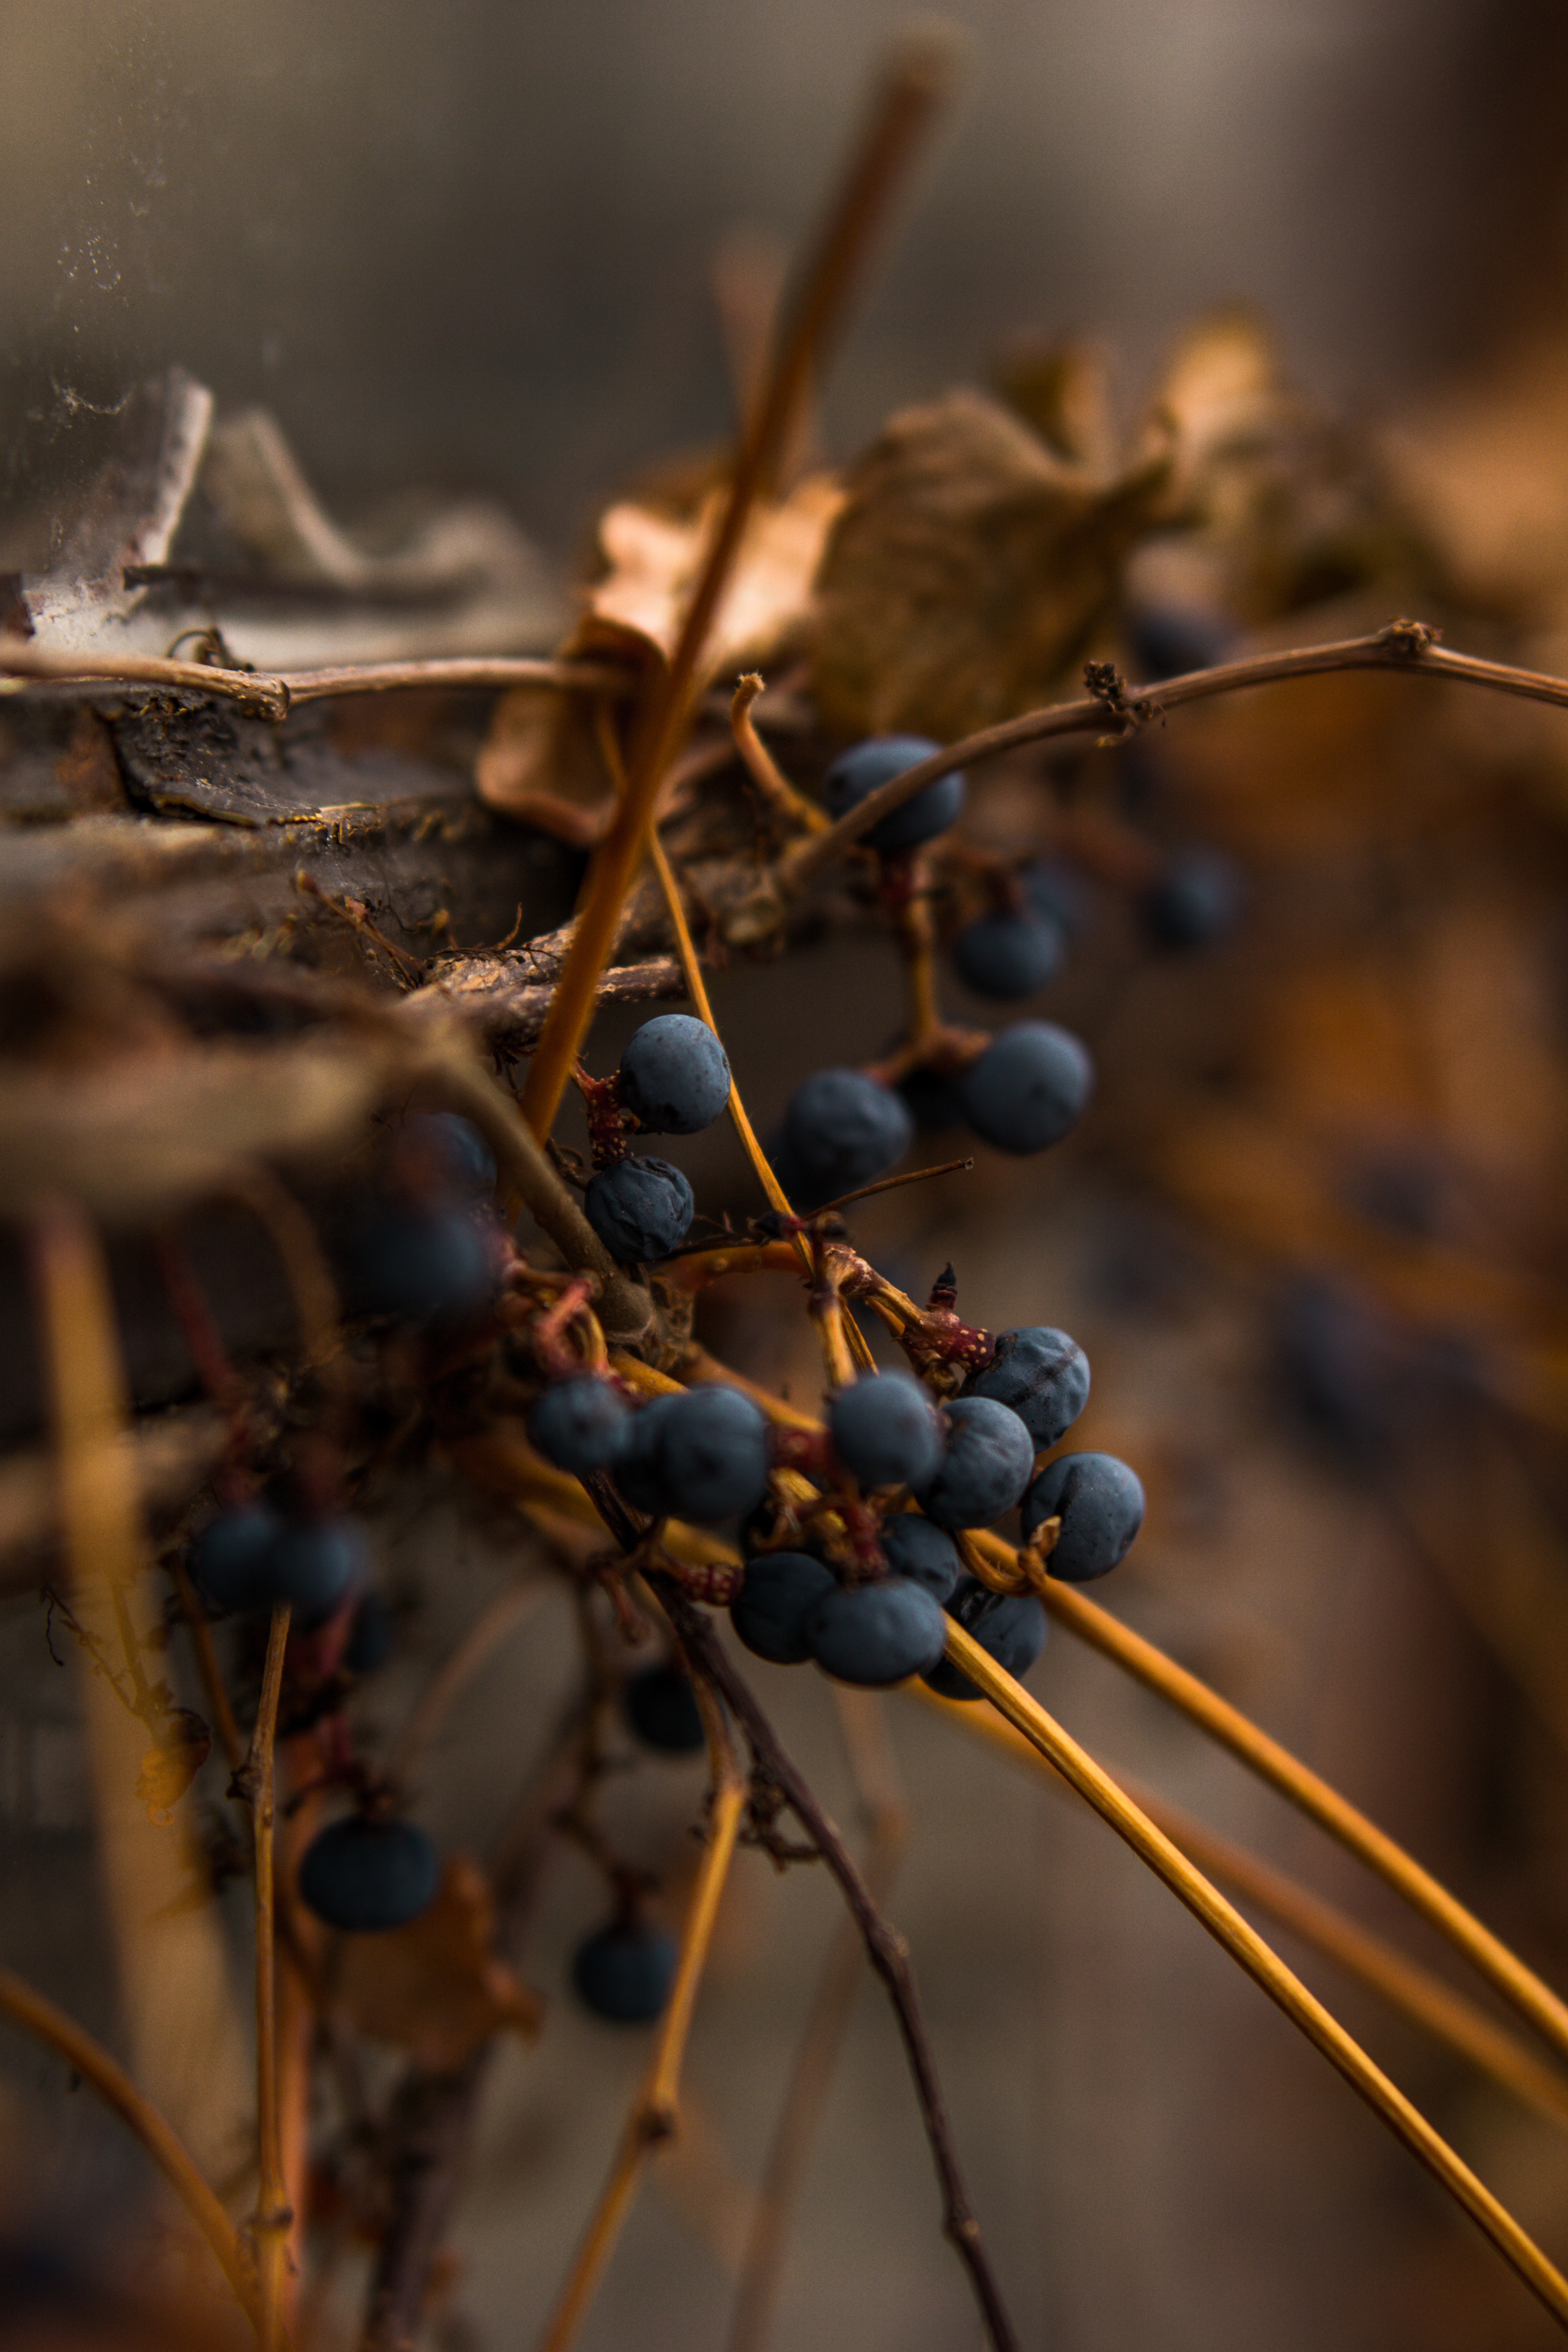
plant, branch, leaf, twig, fruit, berry, tree, sky, flower, spring, huckleberry, photography, sunlight, macro photography, prunus spinosa, juniper berry, sorbus